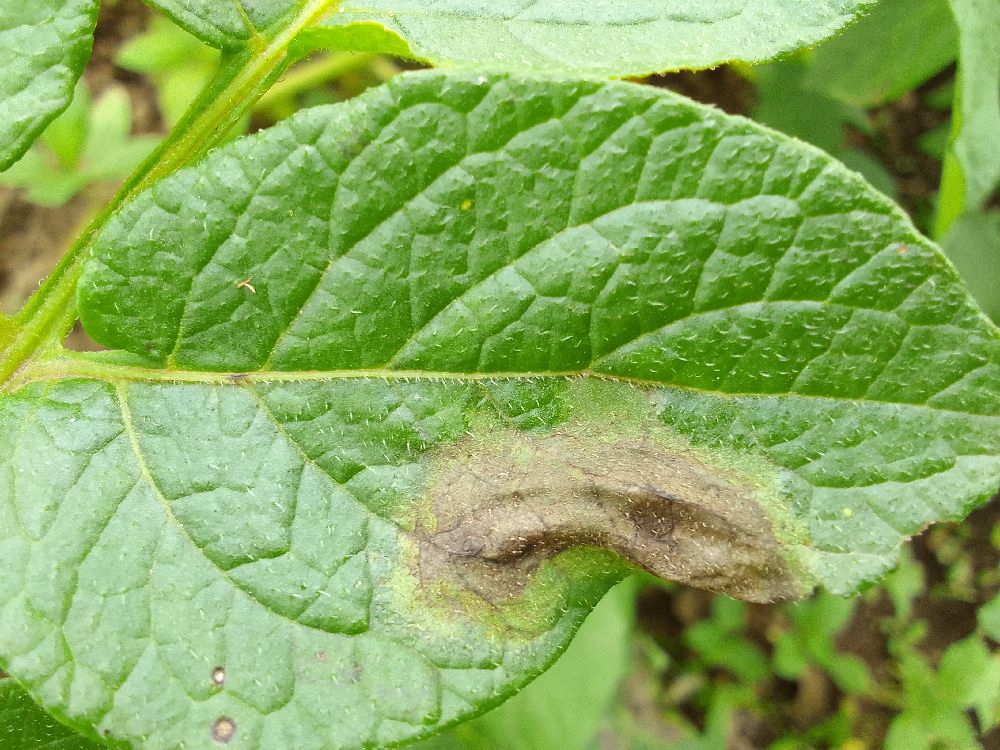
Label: Late blight